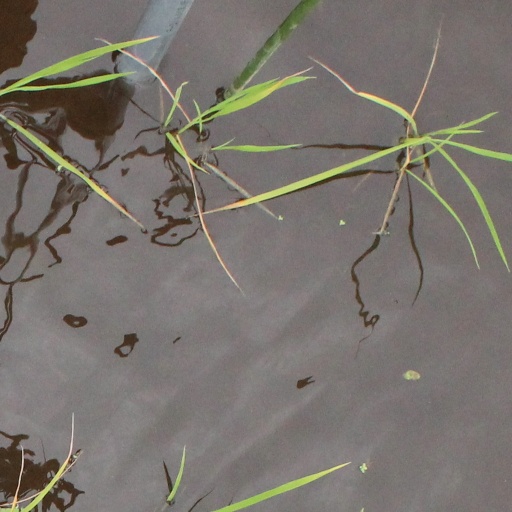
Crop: rice